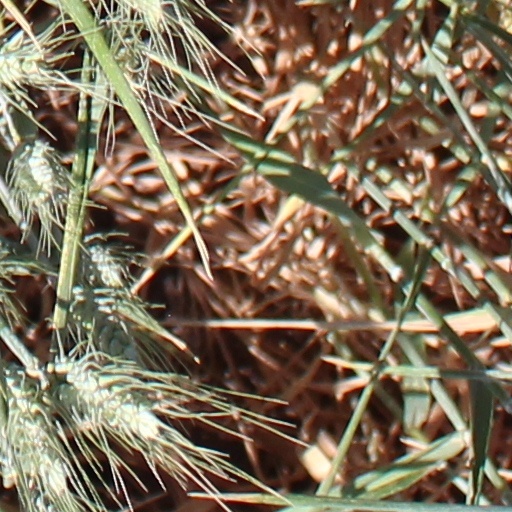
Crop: wheat